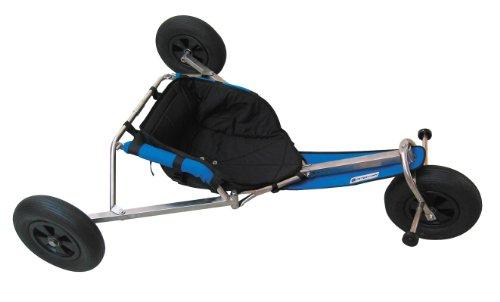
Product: HQ Kites and Designs 119708 Peter Lynn Folding Kite
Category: Toys & Games | Sports & Outdoor Play | Kites & Wind Spinners | Kites
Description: Great Condition.
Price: $827.05